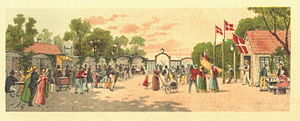
De Fattiges Dyrehave
De Fattiges Dyrehave tegnet af Knud Gamborg
De Fattiges Dyrehave var kælenavnet for den samling værtshuse og traktørsteder, der fra 1840'erne lå ved på Østerbro i København på de jorder uden for Østerport, man kaldte Slagtervangen ved stranden indtil Ny Kalkbrænderi, omtrent ved Batterivej og ved den nyværende Århusgades udmunding i Sibbernsvej.